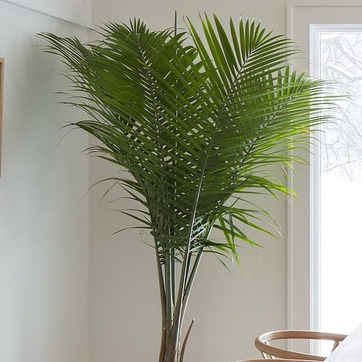
Material: foliage